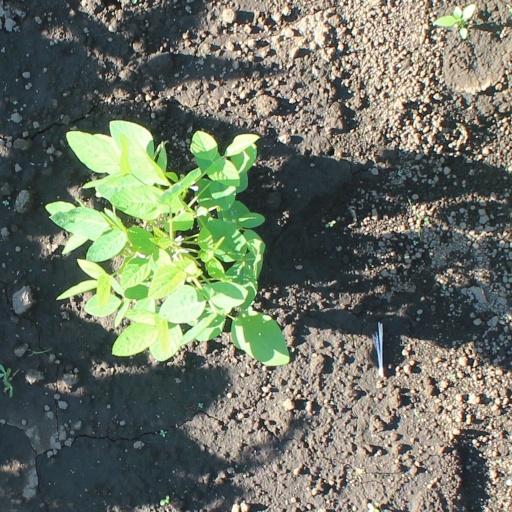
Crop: soybean